Paul Winstanley

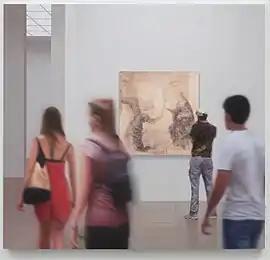
Paul Winstanley, "Situation 3", oil on gesso panel, 80cm x 86cm, 2020.

Winstanley's exhibition, "Faith After Saenredam And Other Paintings" (Kerlin Gallery, 2017), featured two new series: one depicting viewers observing paintings and another based on a sketch for a lost painting of the Mariakerk in Utrecht by the Dutch Golden Age painter of deserted church interiors, Pieter Saenredam. Critics characterised Saenredam's white, spare, austere paintings as virtuoso exercises in architectural perspective and formal purity that anticipate aspects of abstraction and minimalism—affinities he shares with Winstanley. They described Winstanley's re-imaginings of that work—which integrated re-interpretations and alterations of the site by both artists—as "a magnificent exercise in ambiguity"; Aidan Dunne wrote, "Seeing is believing, but the implication of these beautifully poised works is that our faith may be misplaced." The other series depicted scenes of paintings glimpsed from behind viewers, some of whom were moving and blurred as though by a long photographic exposure (e.g., "Apostasy (Drift)", 2017; "Situation 3", 2020); the ephemerality of the figures contrasted with the static presentation of the artworks and conjured a Chinese box effect regarding the act of viewing.